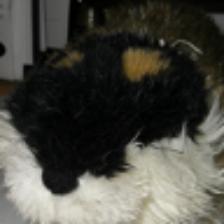
Label: NonHuman